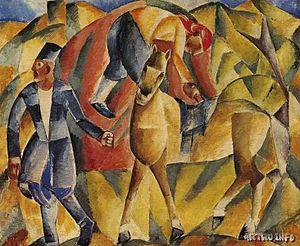
Mikhaïl Le Dentu, né à Tver, le 8 février 1891 et mort au front en 1917, est un artiste de l'avant-garde russe, représentant du néo-primitivisme, du rayonnisme et du futurisme.